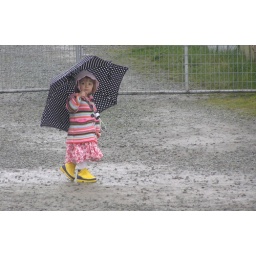
She sees me in the bus window